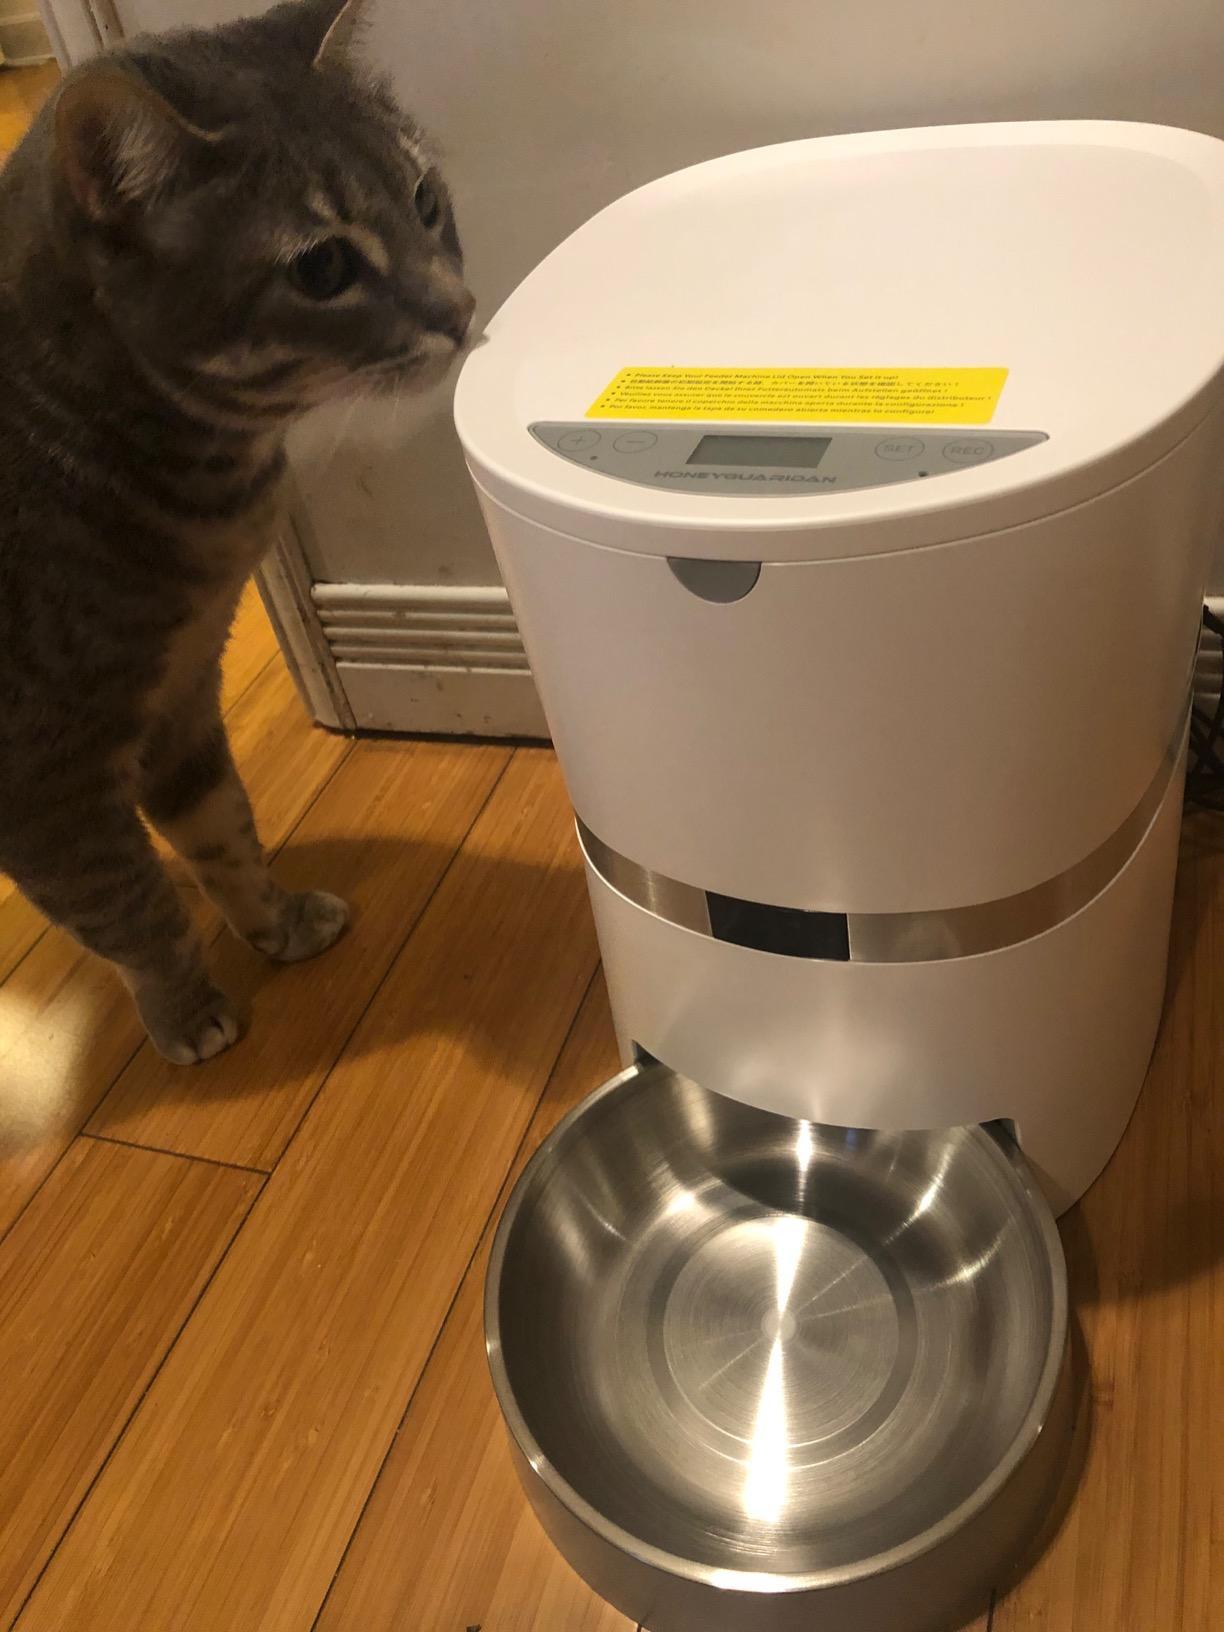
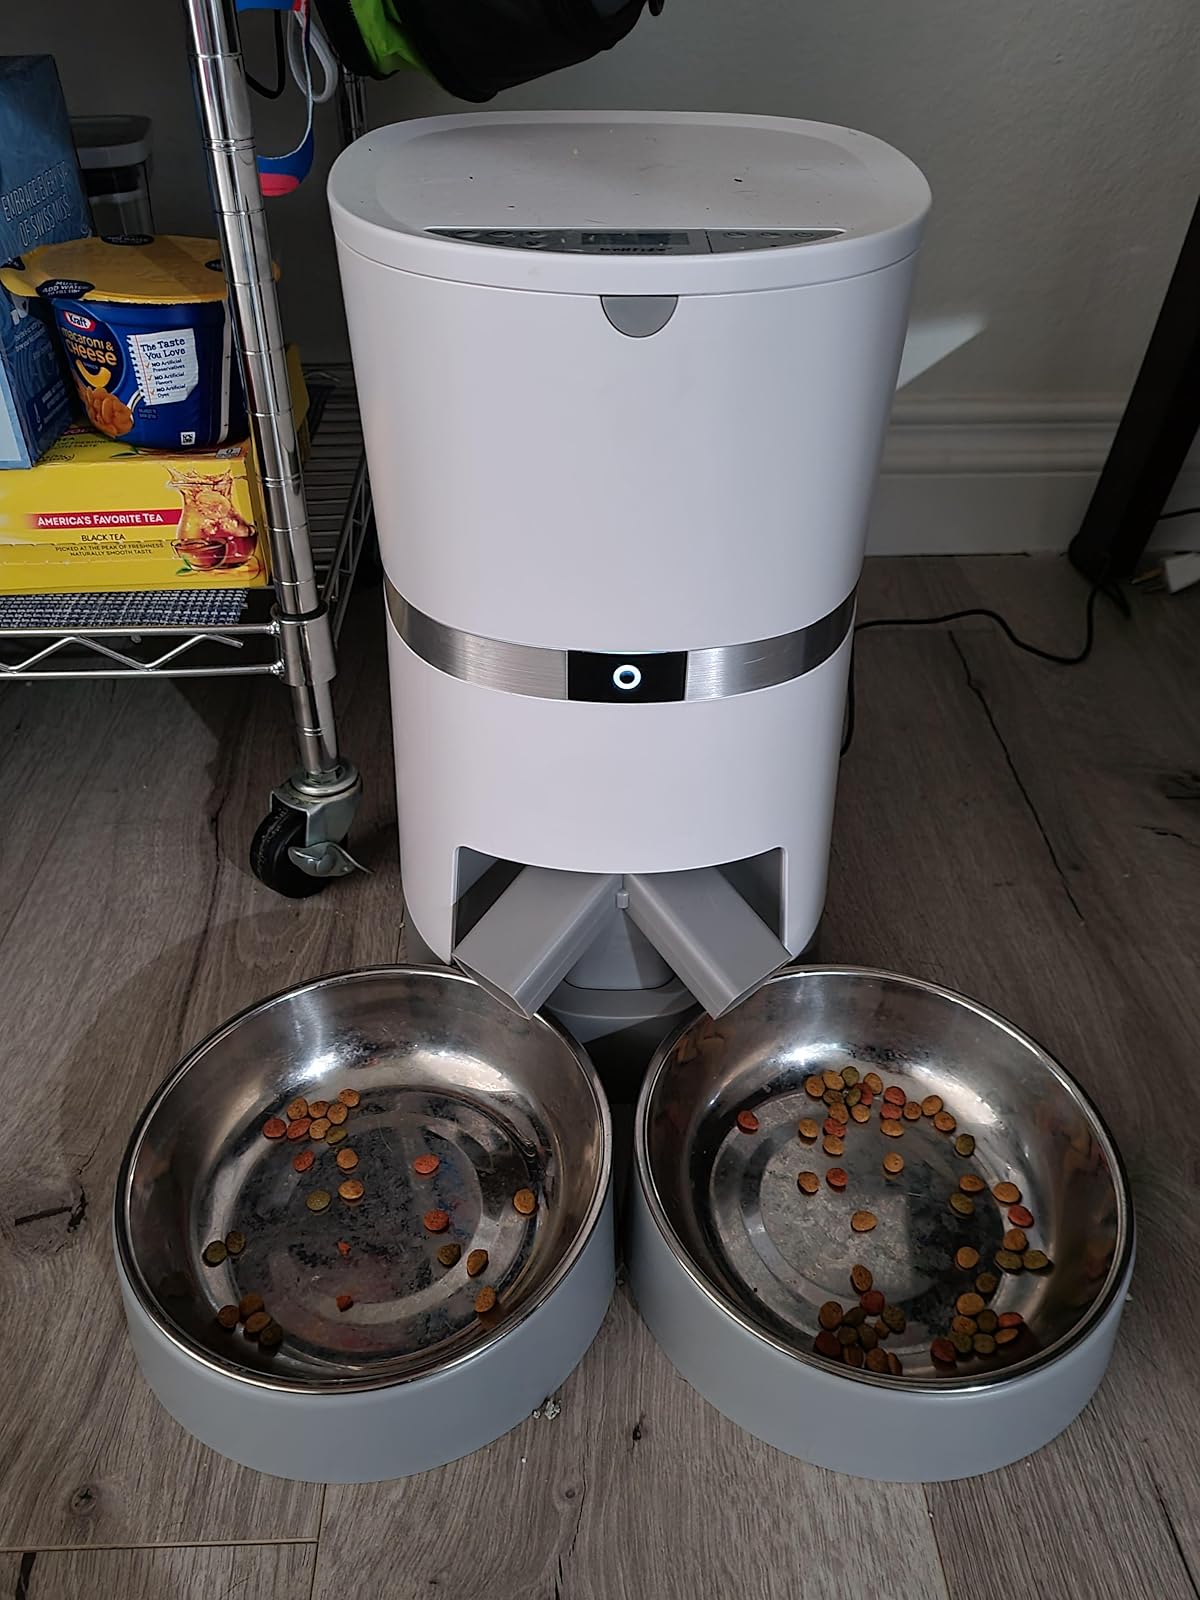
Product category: items_feeder
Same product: no